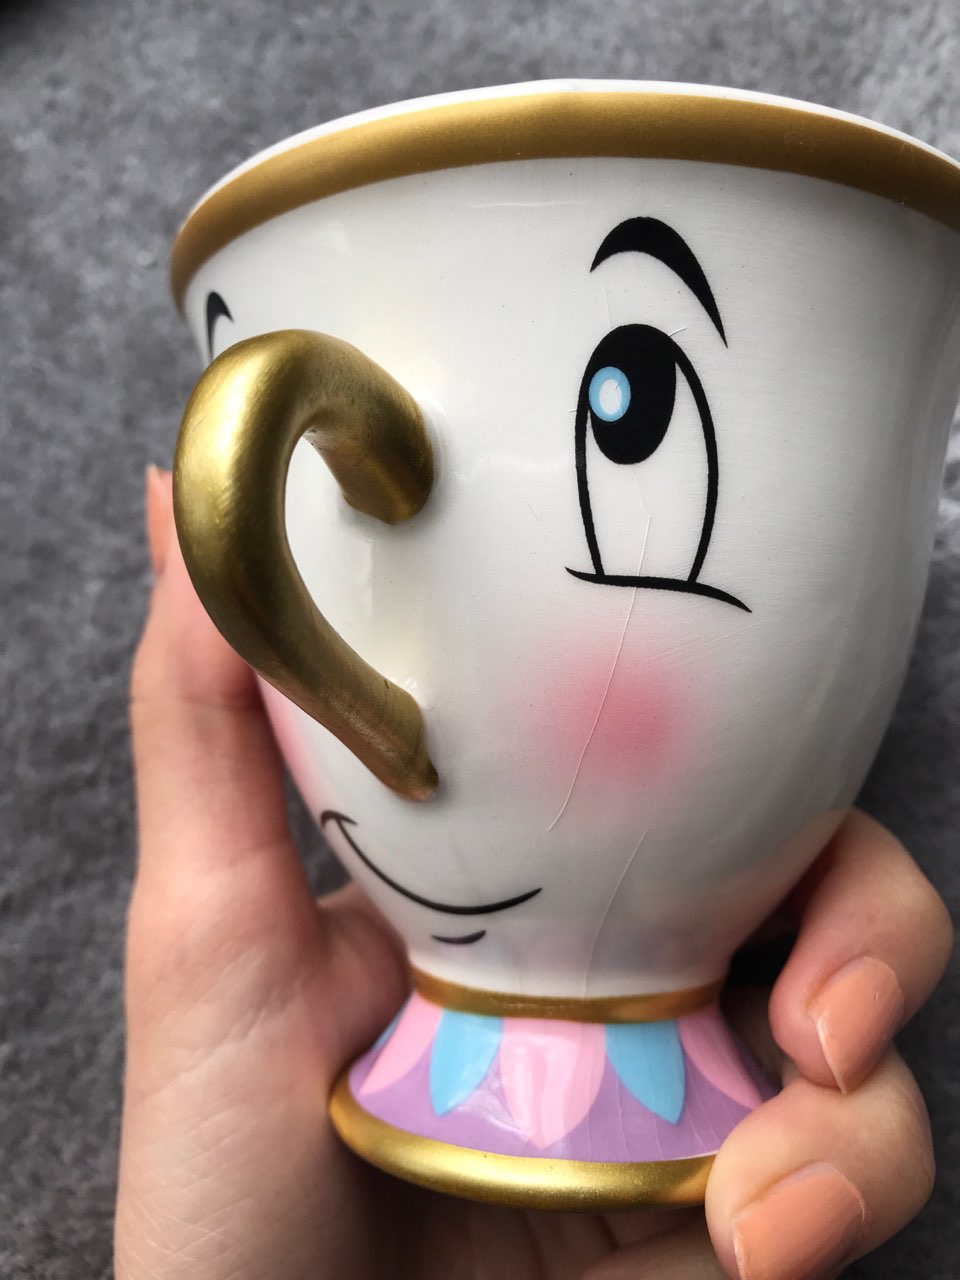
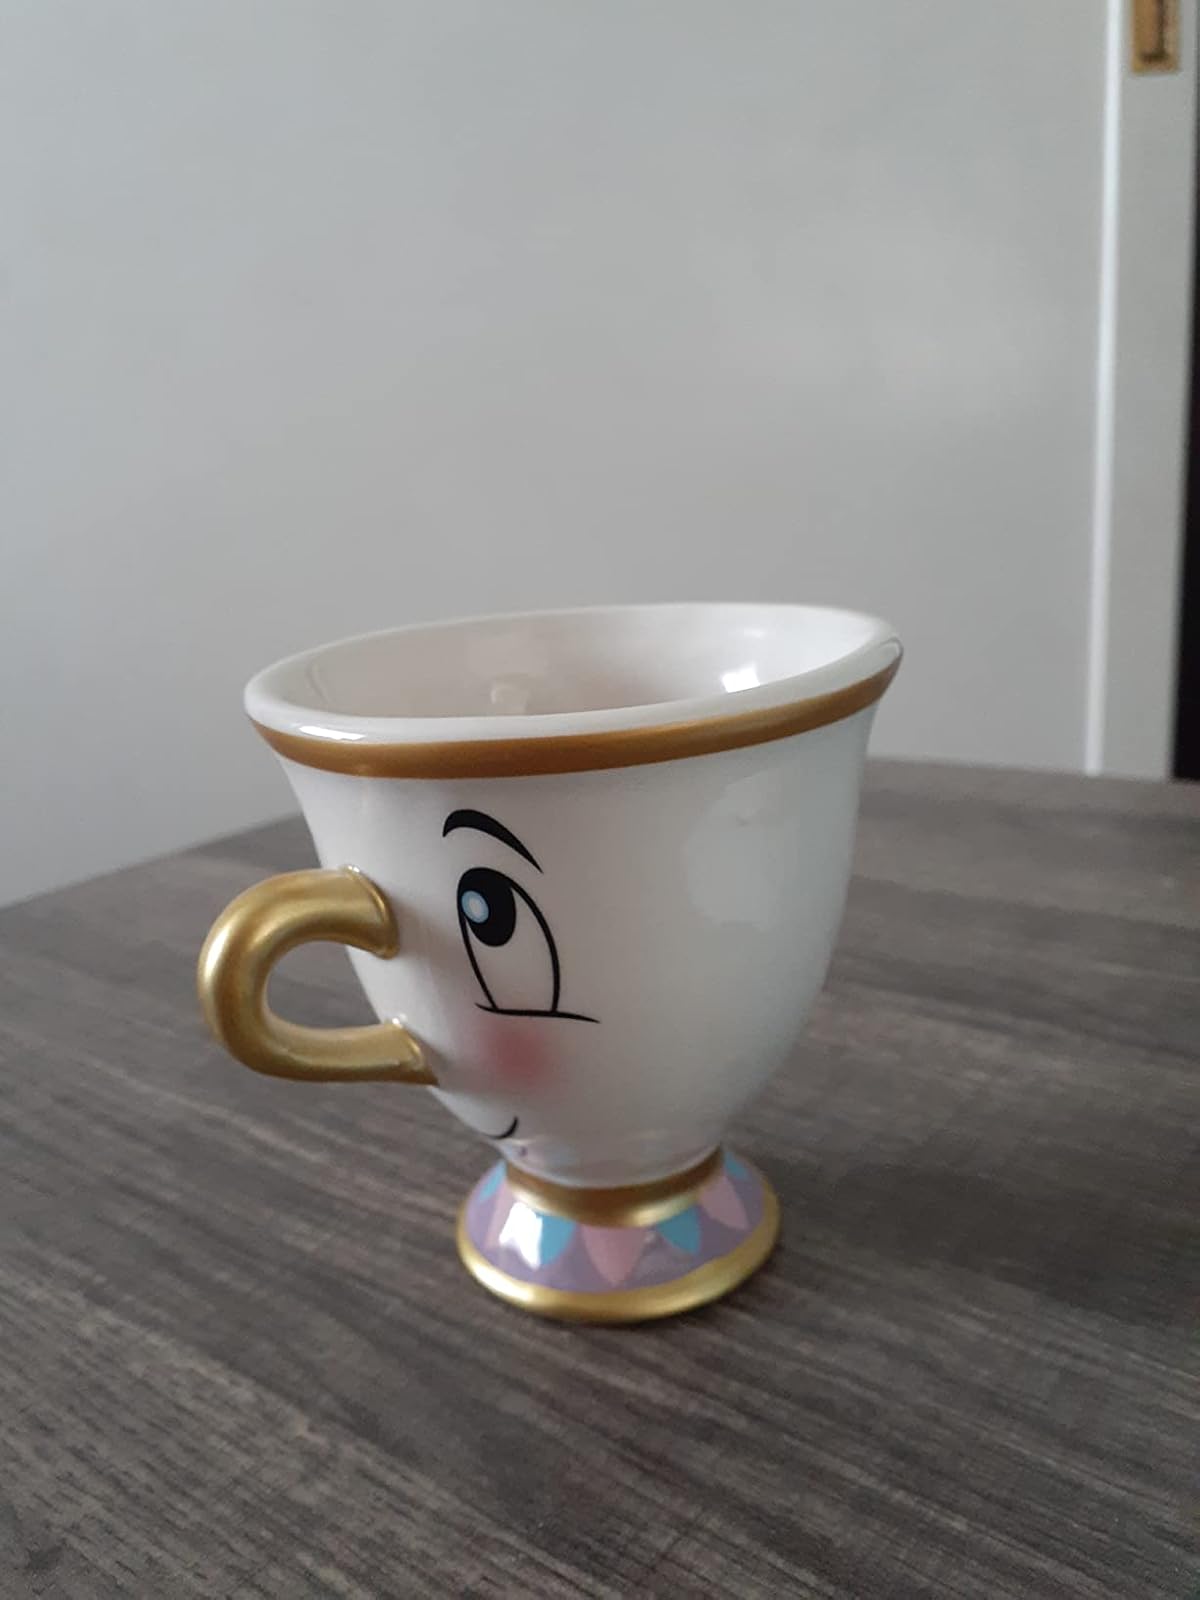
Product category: items_mug
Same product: yes